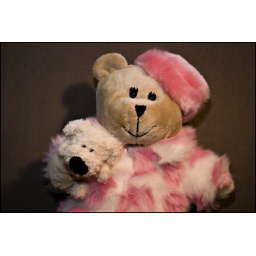
if only I had a matching hat / coat and a pocket dog to tuck under my arm